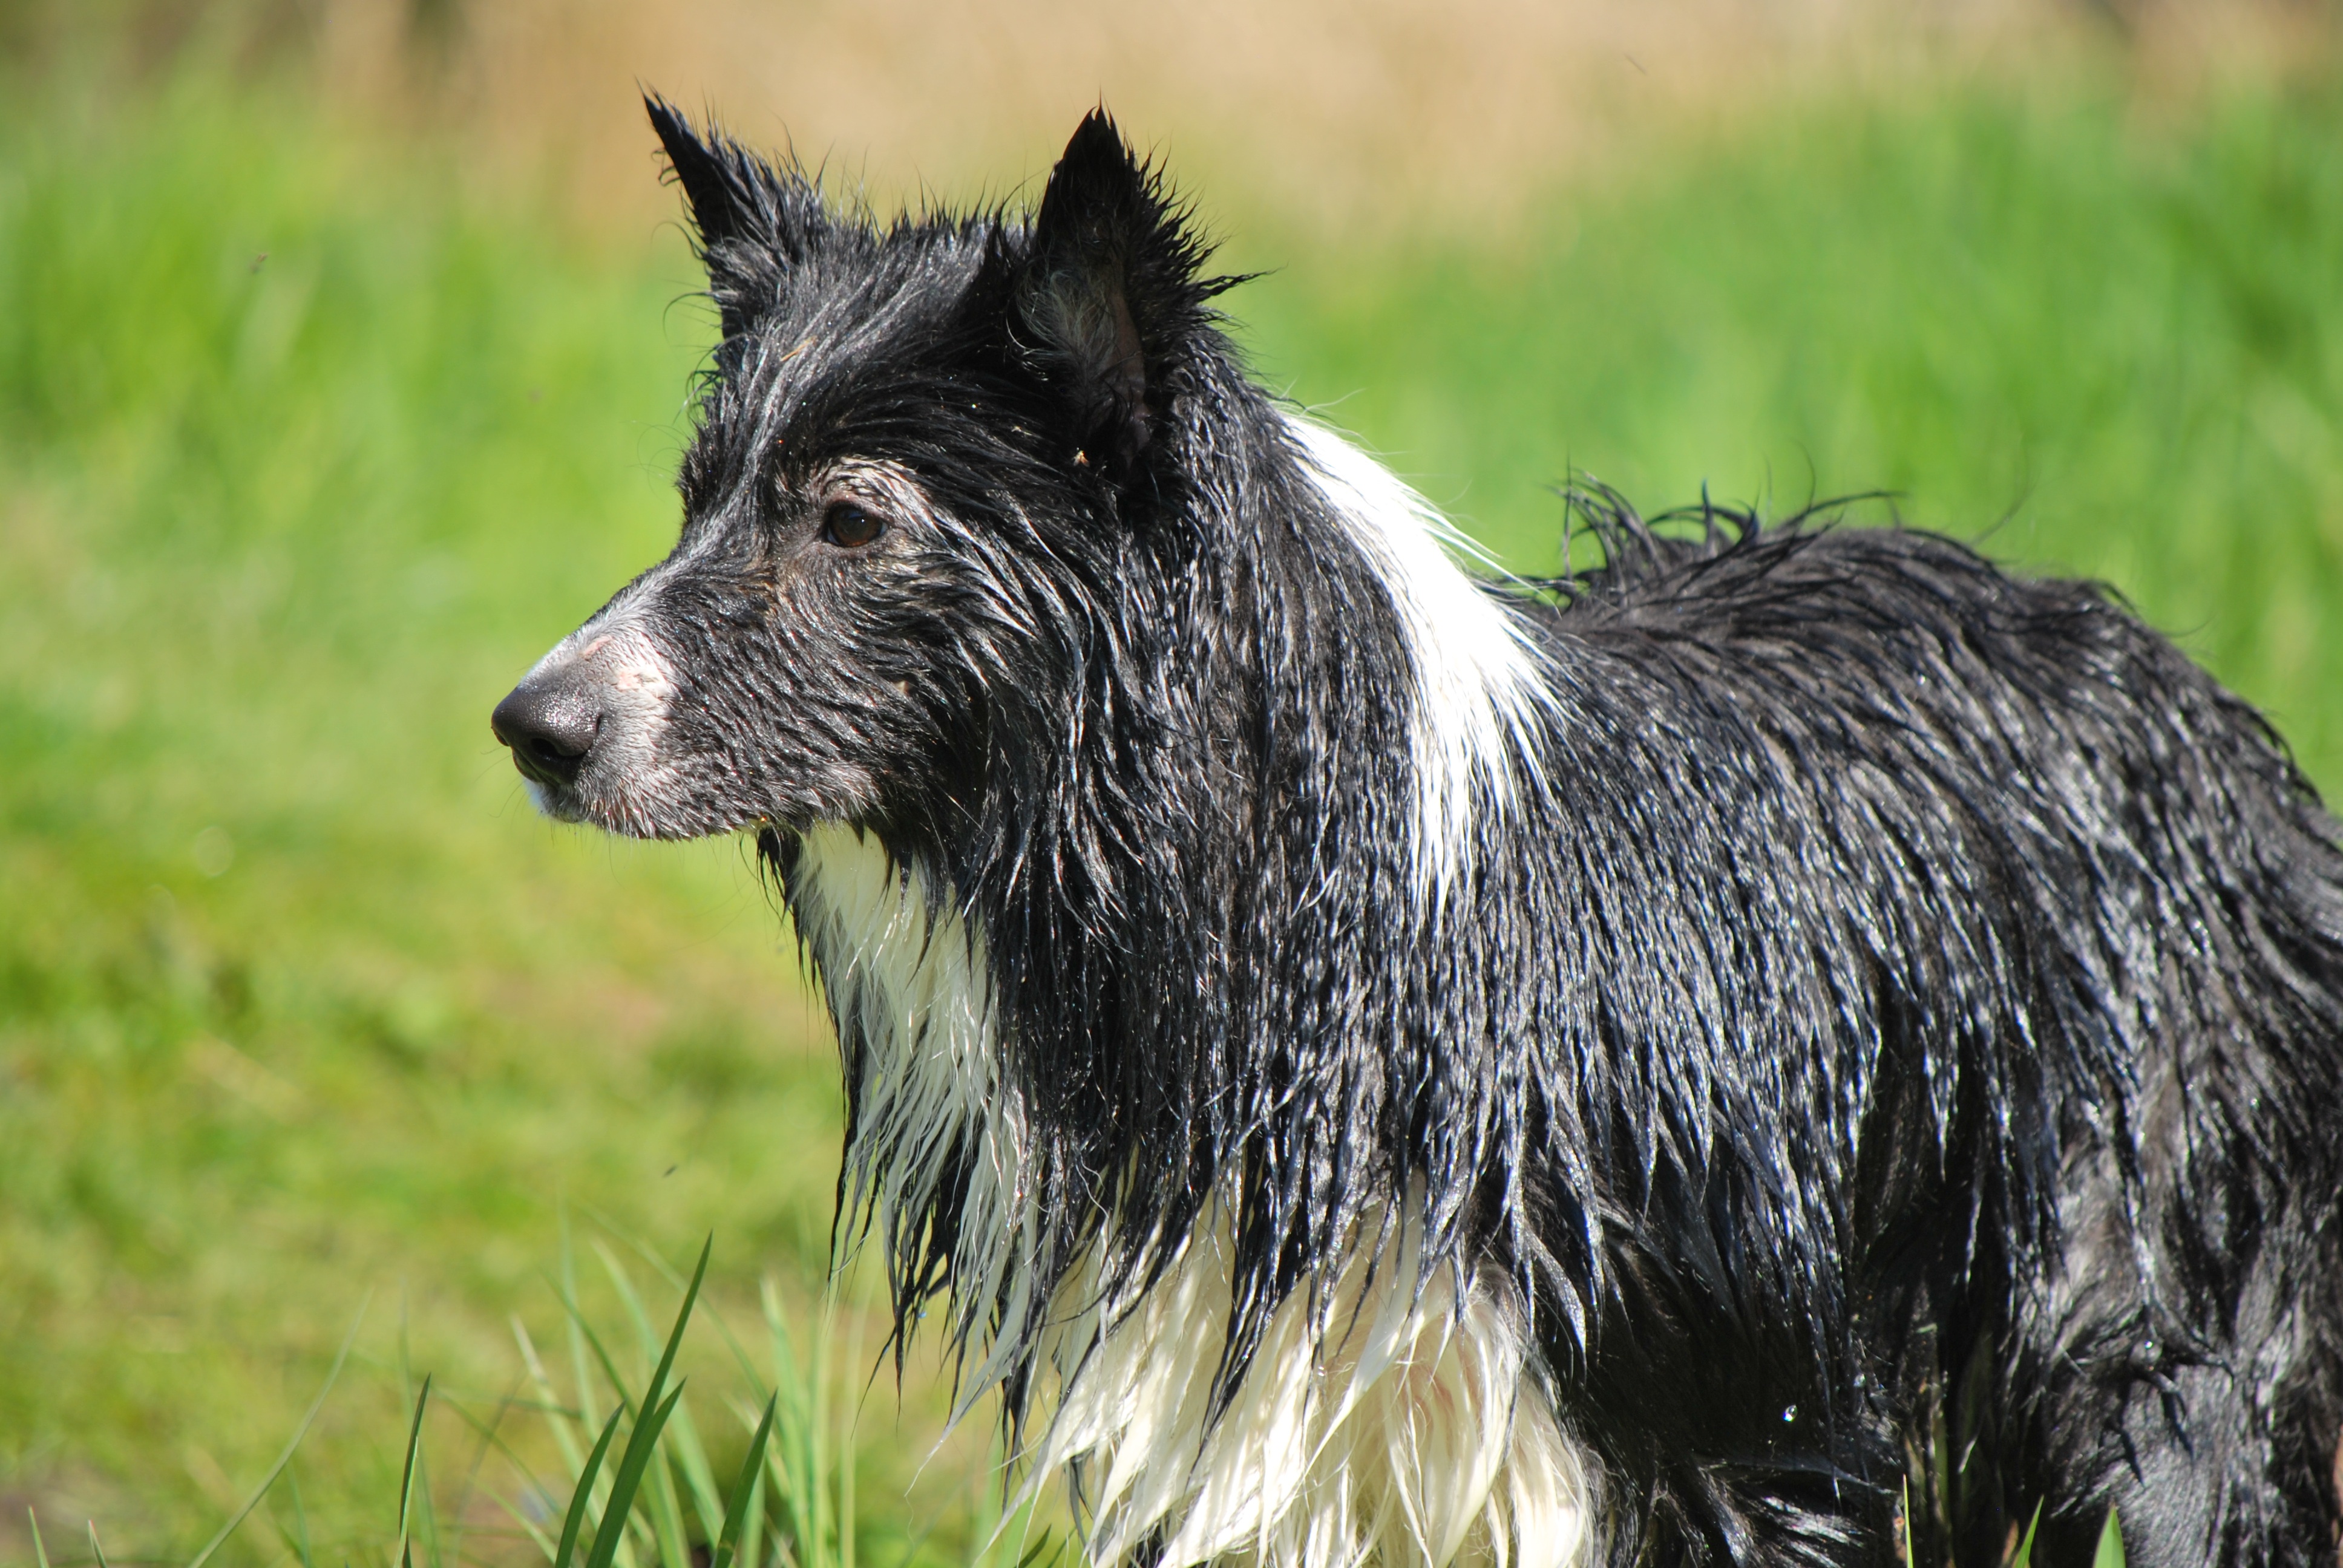
white, wet, dog, animal, collie, pet, holiday, mammal, black, black white, border collie, beast, vertebrate, dog breed, remote access, dog like mammal, carnivoran, dog breed group, tervuren, mudi